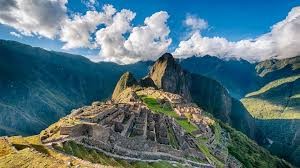
Landmark: Machu Picchu